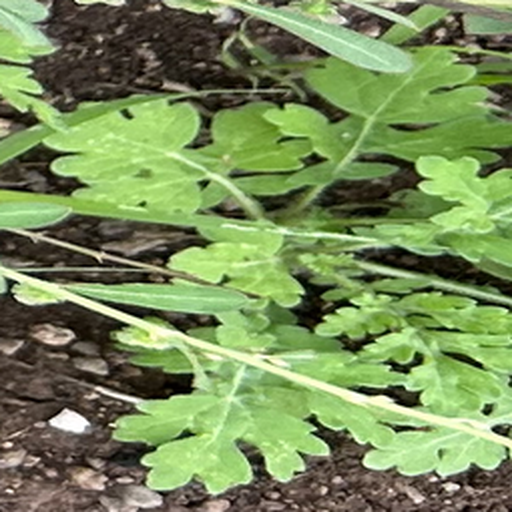
Weed species: Gajar_gavat_(Parthenium hysterophorus)